Florida, My Florida

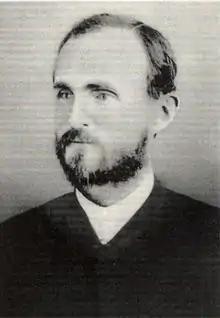
Chastain V. Waugh, writer of "Florida, My Florida"

"Florida, My Florida" was the state song of the state of Florida from 1913 to 1935. It was written by the Reverend Chastain V. Waugh, professor of ancient and modern languages at the University of Florida, in 1894.